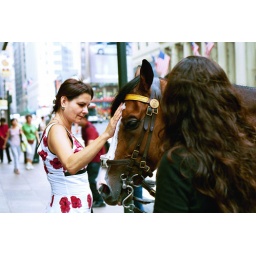
woman in flowered dress petting horse